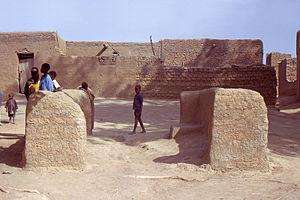
Tombeau de Tapama Djenepo, sainte fondatrice de Djenné, Mali, en décembre 1972.
Tapama Djenepo est le nom légendaire de la jeune vierge qui aurait été sacrifiée au XIIIᵉ siècle pour permettre l'édification de la ville de Djenné au Mali. Son nom patronymique est Tapama Kayantao.